Question: What type of animal is pictured?
Tambaya: Wana irin dabba aka ɗauka a hoton?
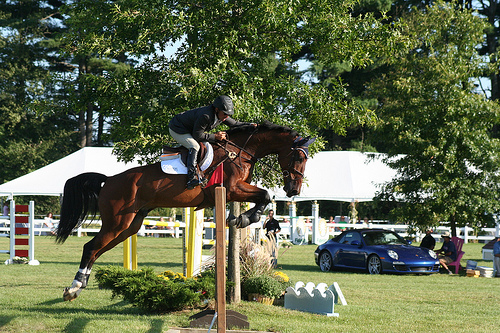
Answer: Brown jumping horse.
Amsa: Doki mai tsalle-tsalle ruwan ƙasa.